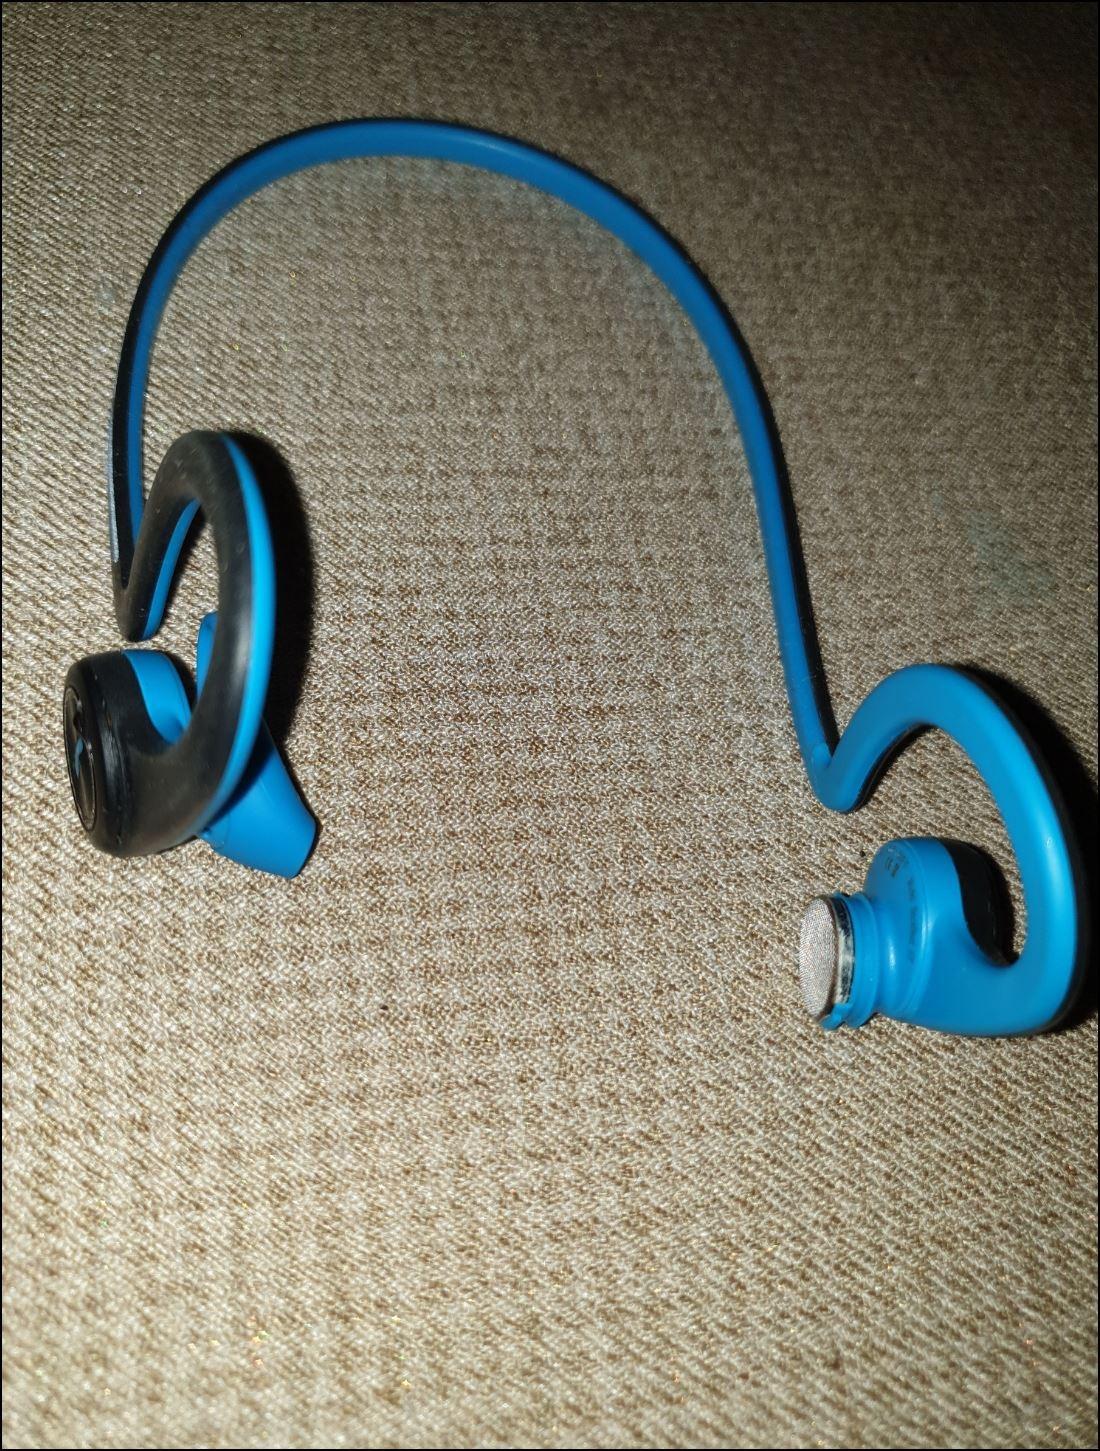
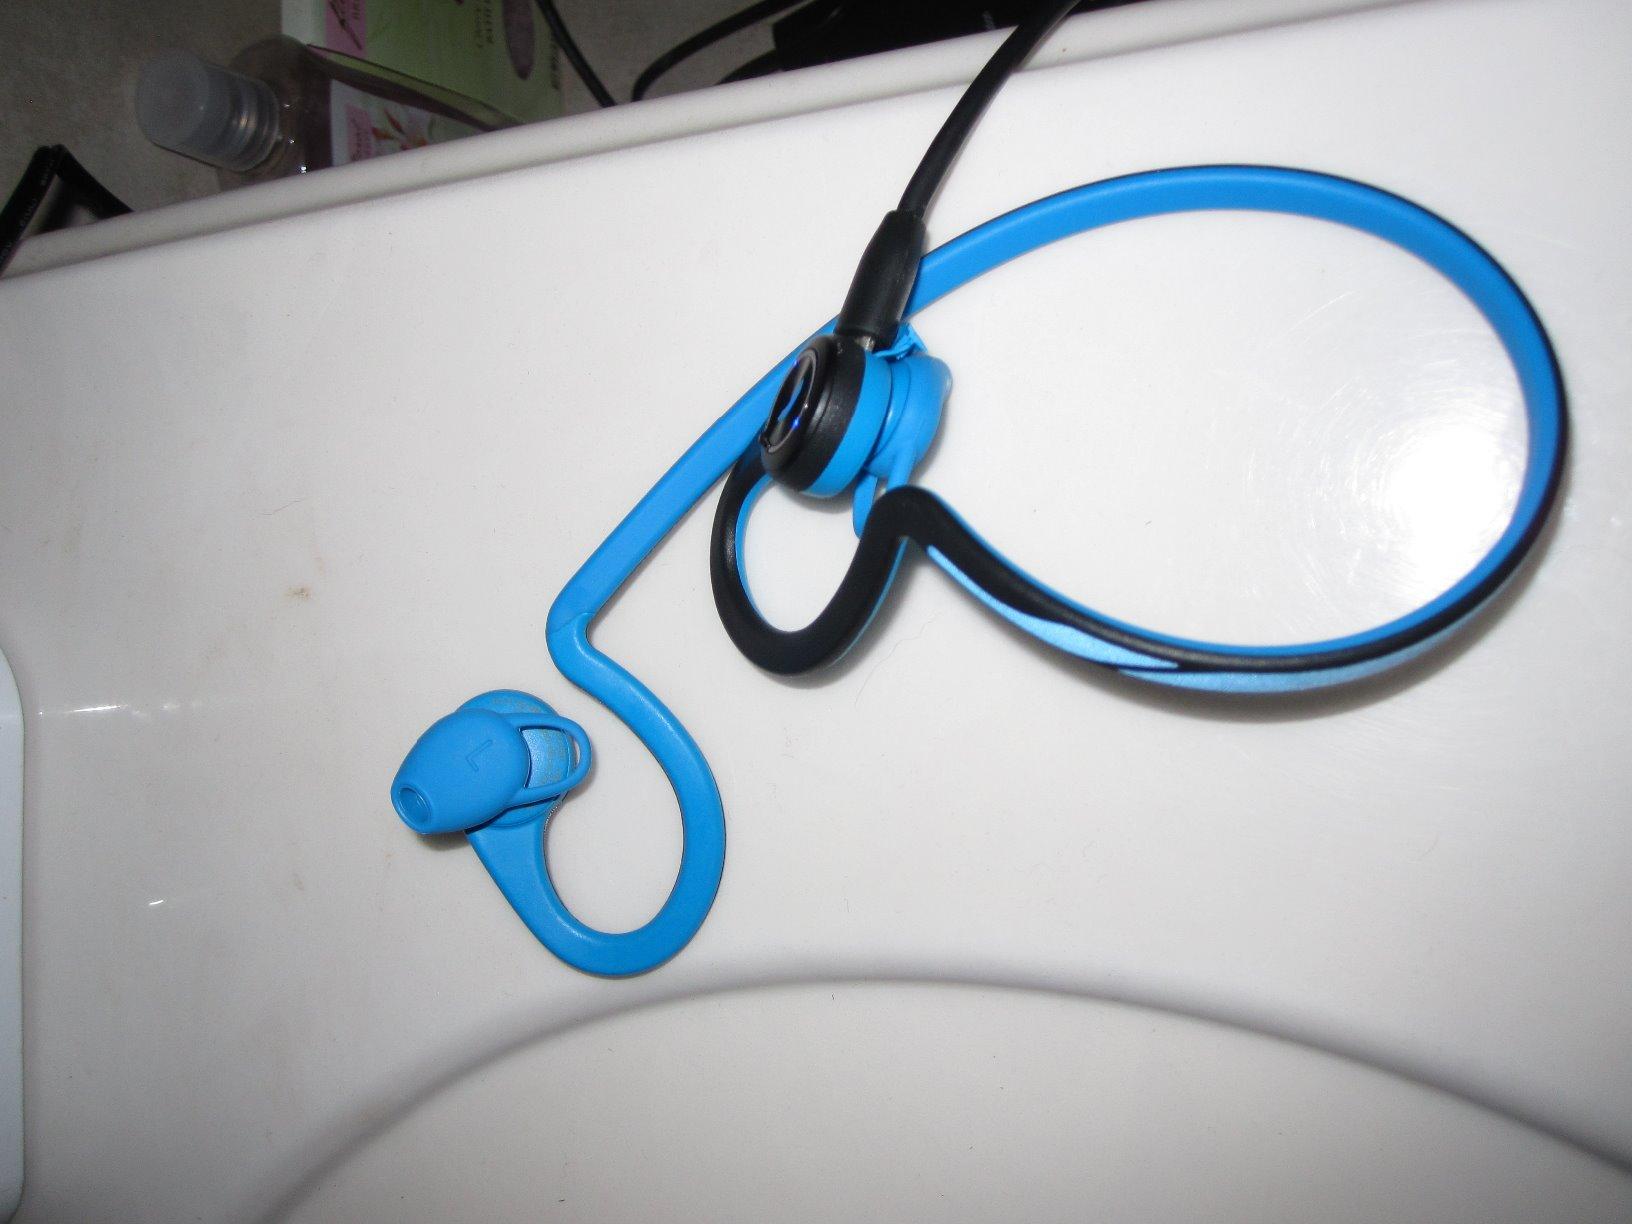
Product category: headphones
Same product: yes